Metriacanthosaurus

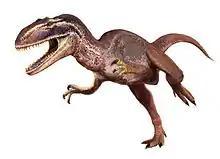
Life restoration

"Metriacanthosaurus" was a medium-sized theropod with a femur length of . Gregory S. Paul in 1988 estimated its weight at . Thomas Holtz gave a length of 8 meters (26.2 feet). "Metriacanthosaurus" was named for the height of its neural spines, which are actually not overly tall for theropods. They are similar to other theropods such as "Megalosaurus", "Sinraptor", and "Ceratosaurus" in being 1.5 times the height of the centrum.